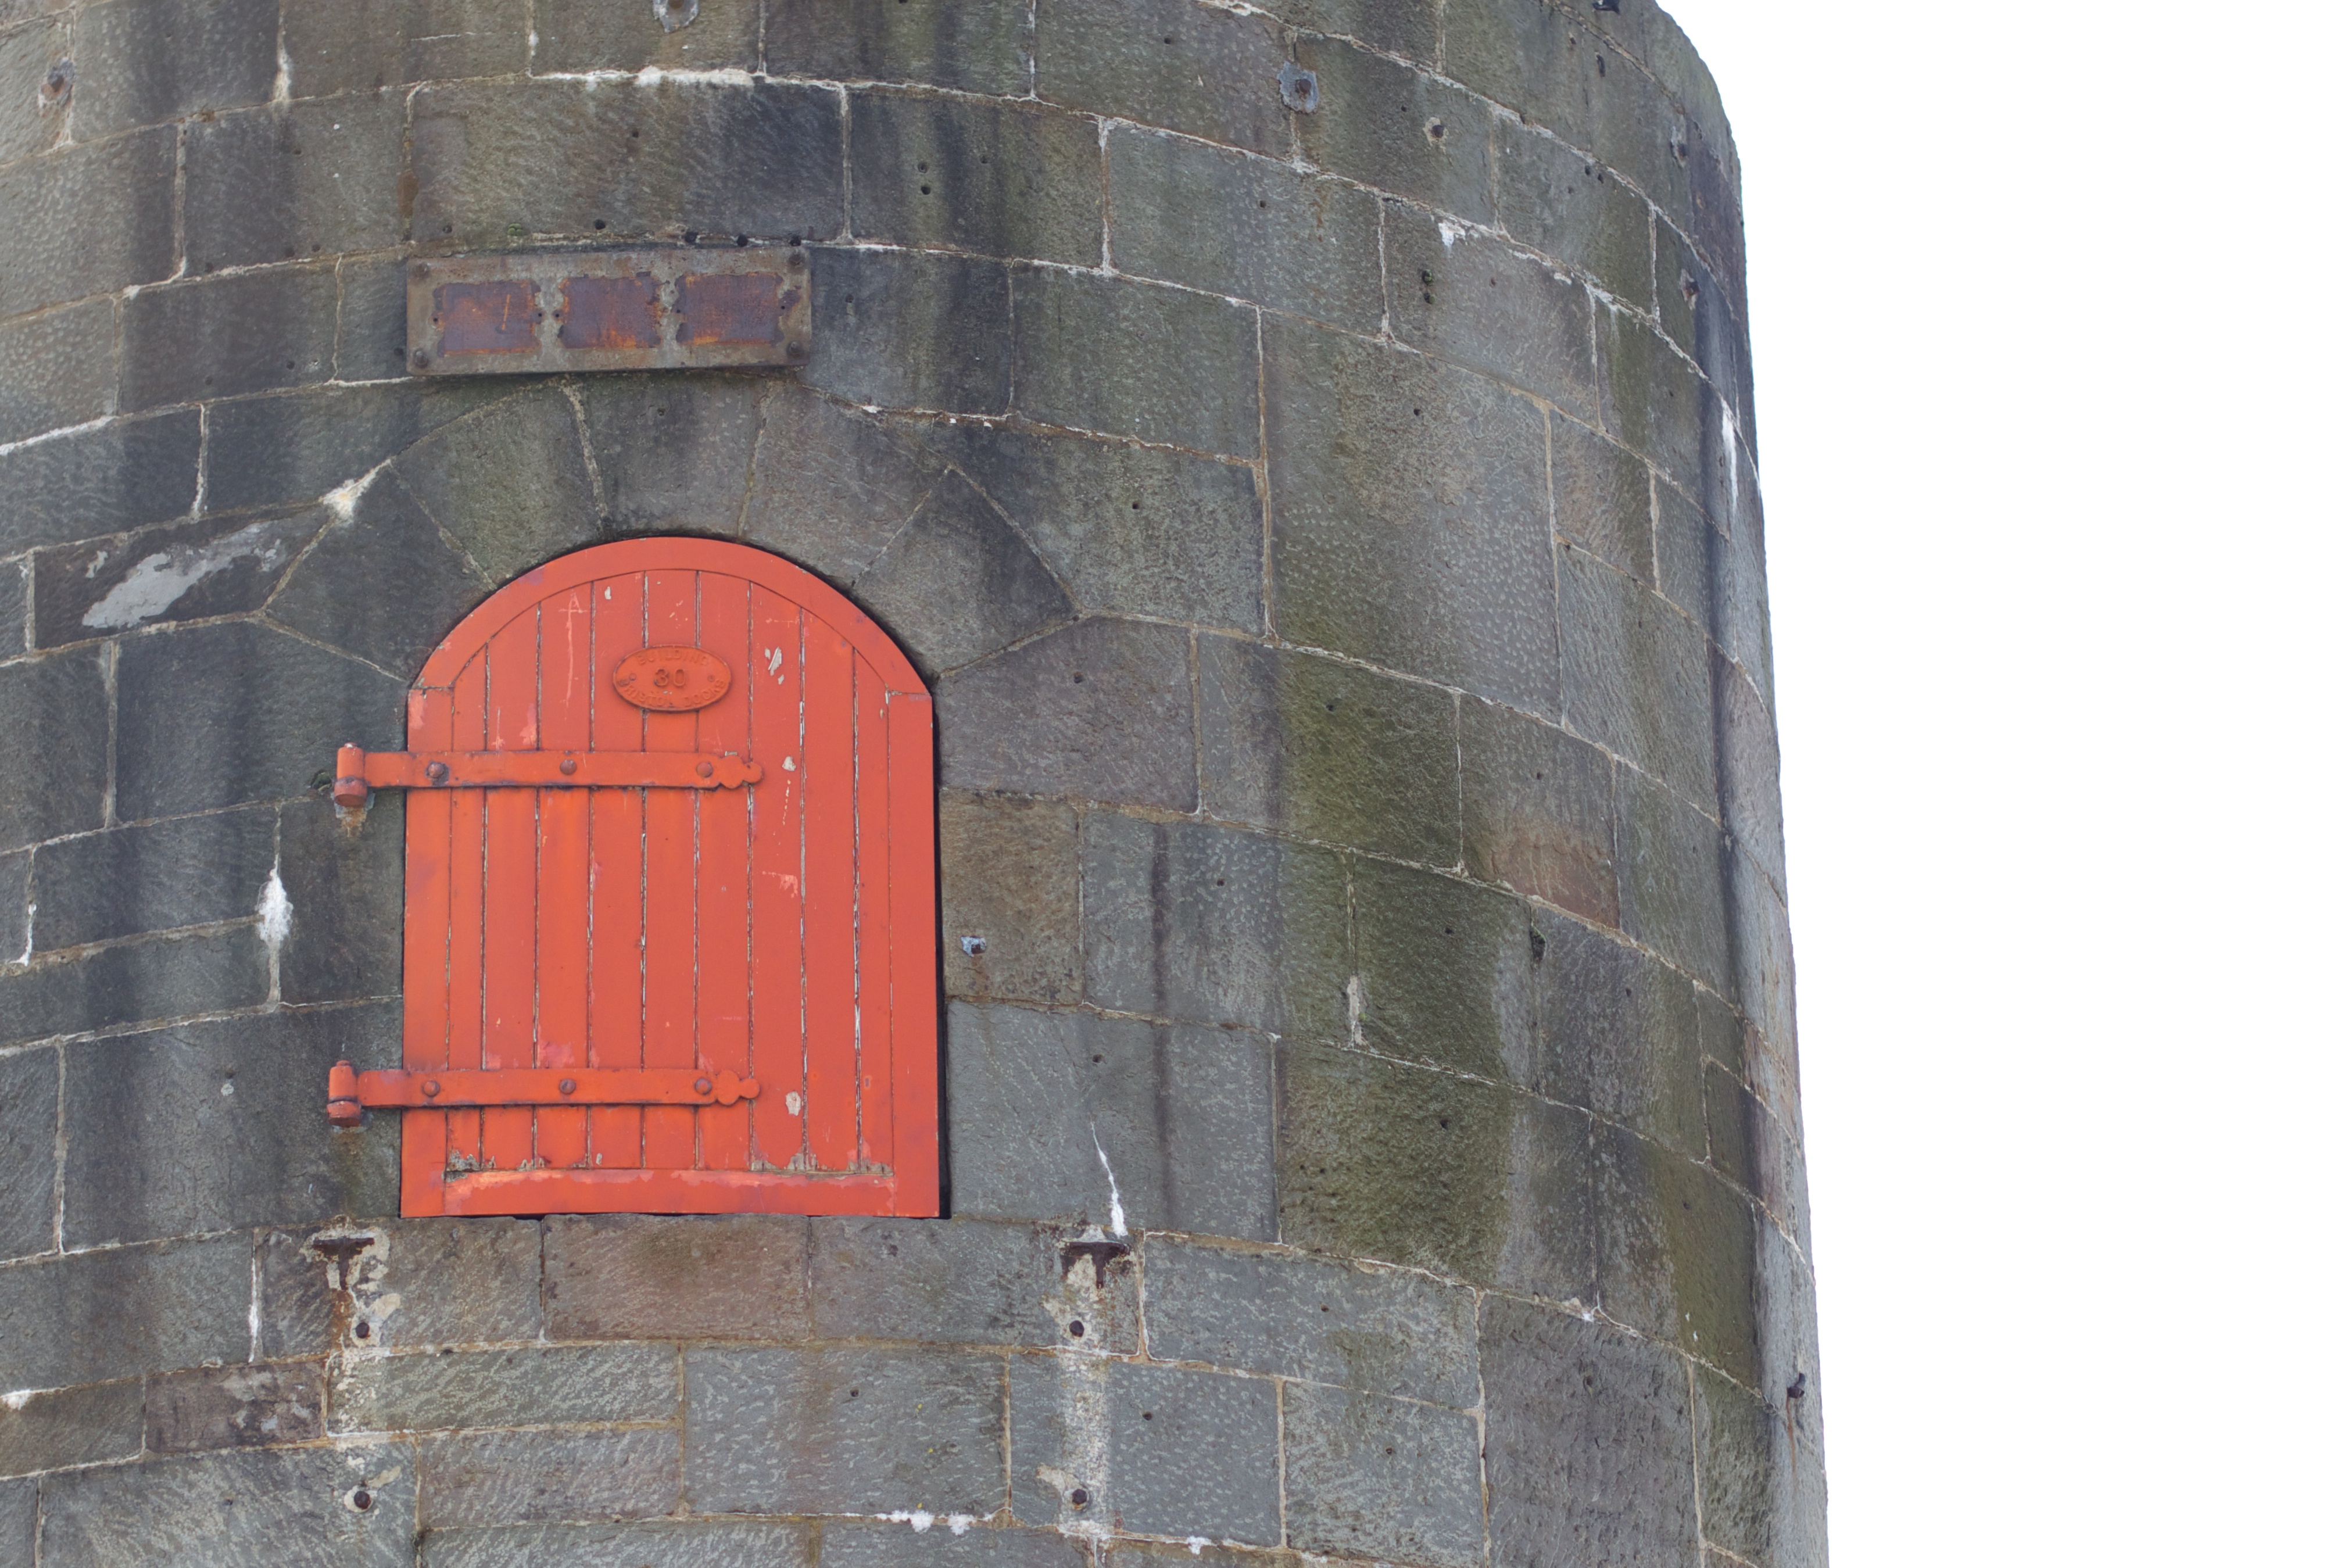
man made object